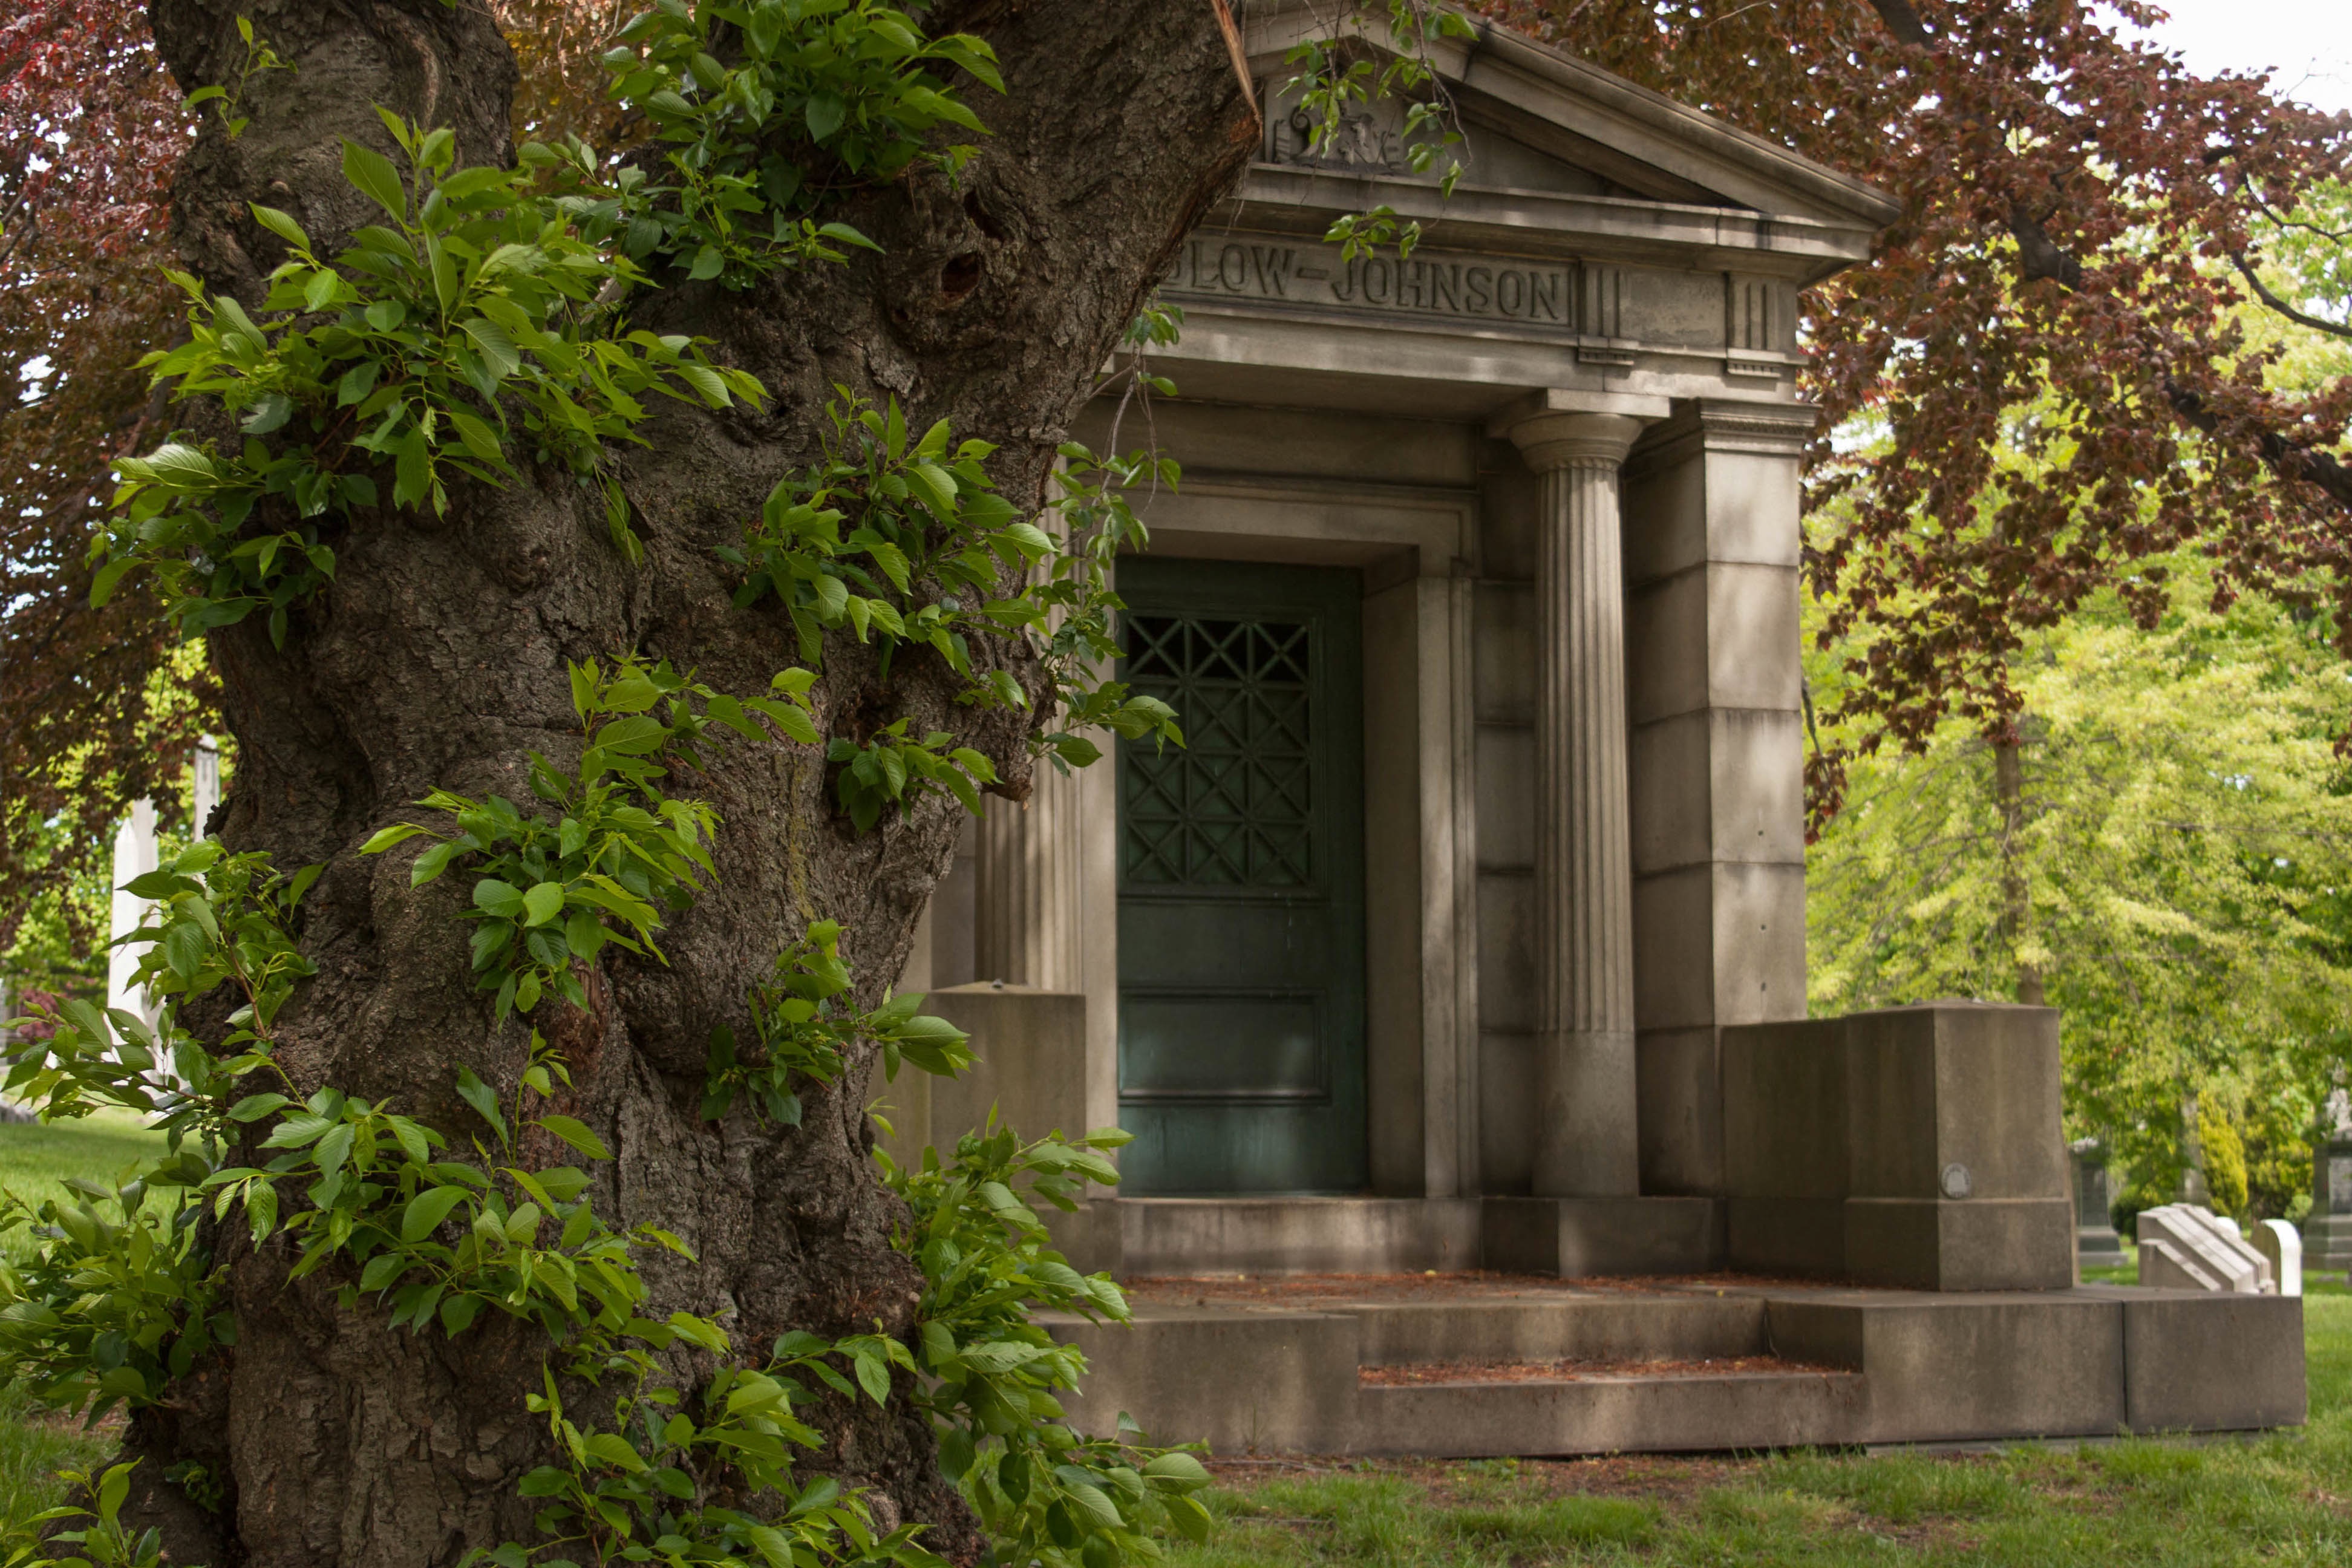
tree, architecture, mansion, house, home, cottage, backyard, garden, courtyard, estate, yard